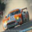
Label: automobile